Essex on the Park

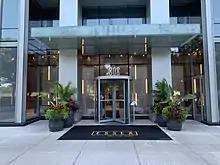
The entrance shows an 808 South Michigan address, despite various accounts in the press of the actual address.

Oxford Capital and London-based Quadrum Global developed the project in partnership based on designs by Hartshorne Plunkard Architecture. The new 479-unit apartment tower is described with various addresses: 812 South Michigan ("Chicago Tribune", Skyscrapercenter.com), 808 South Michigan ("Crain's Chicago Business", "Curbed" Chicago "Chicago Sun-Times") and 800 South Michigan (Emporis.com). The tower's 177-space parking garage is located behind the Michigan avenue facing amenities. Sonder manages 92 of the apartment units in the building for short-term rentals. The base of the new building is respectful of the skyline of the pre-existing landmark district, while the tall tower extension rises from an intermediating 4-story winter garden atop the base. The sign atop the original Inn remains as a historical artifact of its times and the buildings are linked by two restaurants. The new building has a host of modern amenities and its residents also have access to the amenities of the newly renovated hotel. Power Construction Company served as the general contractor; Hartshorne Plunkard Architecture was the architect and it was developed by Oxford Capital.